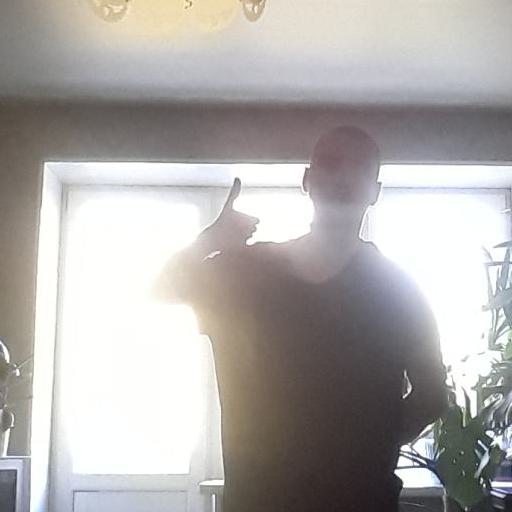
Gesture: like